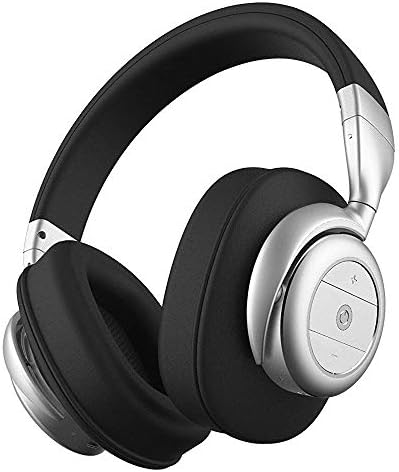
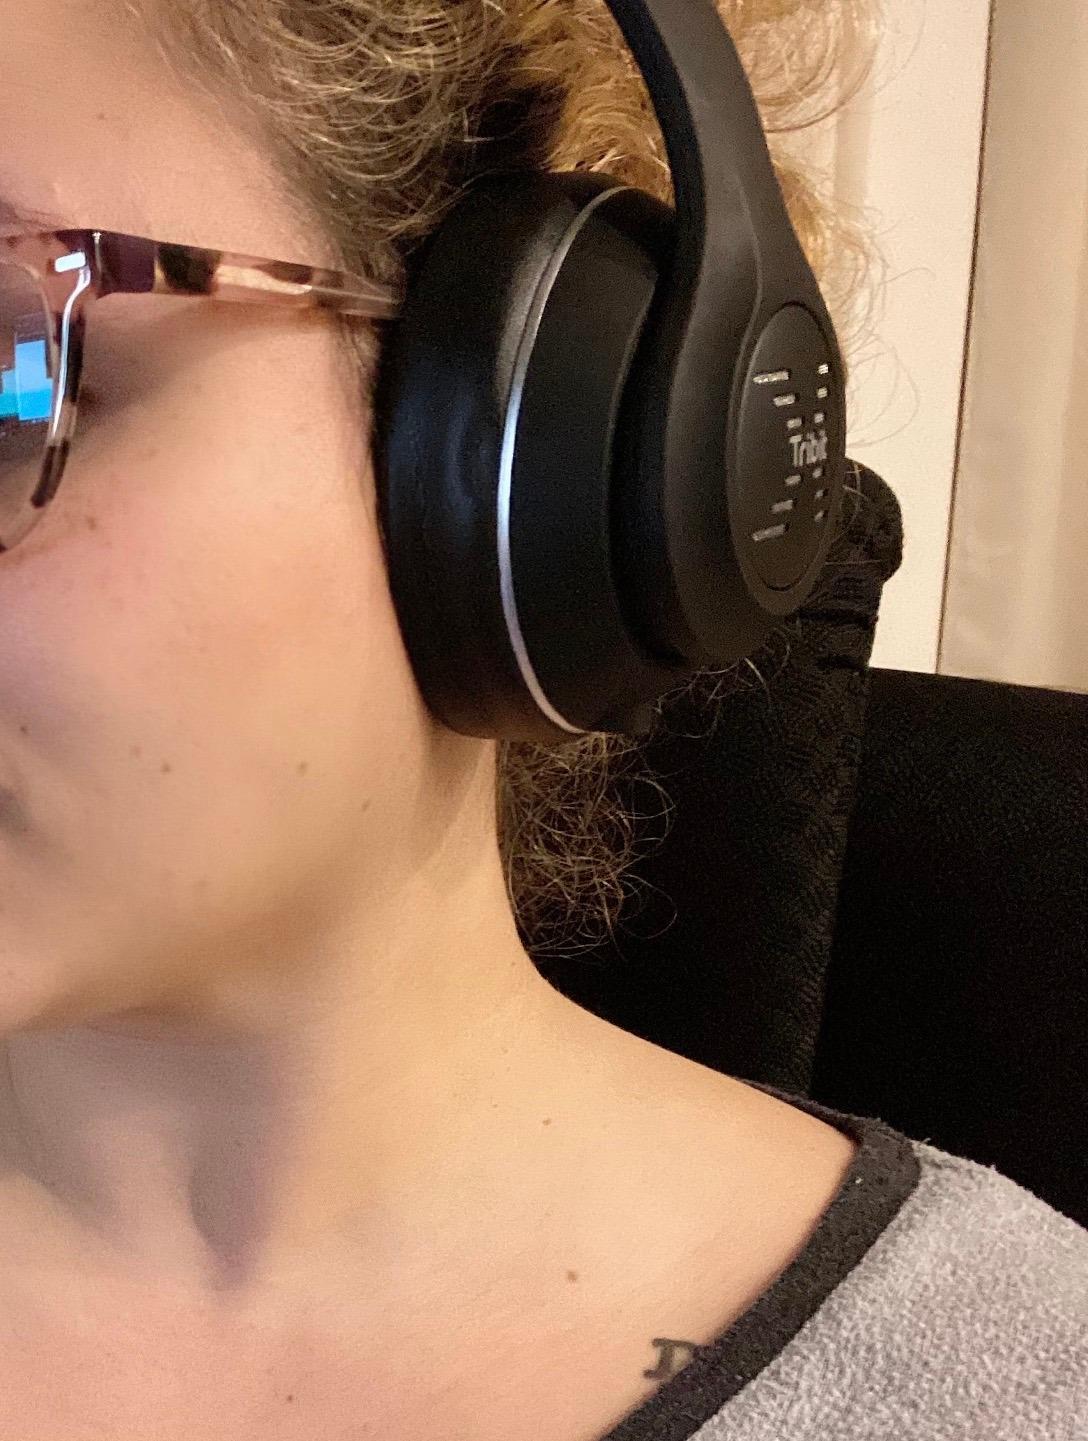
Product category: headphones
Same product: no